List of Glee characters

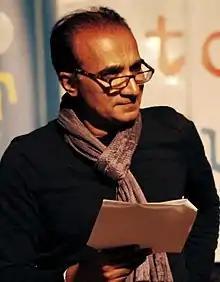
Iqbal Theba portrays Principal Figgins.

Rebecca Faye "Becky" Jackson (Lauren Potter, narration as Queen Elizabeth II provided by an uncredited Helen Mirren) is a member of the Cheerios with Down syndrome, who becomes a sidekick to Sue. Becky appears in three episodes of the first season, "Wheels", "The Power of Madonna" and "Home" and returns in the second season as cheerleading coach Sue Sylvester's assistant. Becky does everything Sue tells her to do, including heckling the glee club in "A Night of Neglect", though her honest reactions to events have an effect on Sue. Becky is briefly kicked off the cheerleading squad by Sue in "Funeral" after Sue's sister, who also has Down Syndrome, dies; Becky asks to join the glee club, but she is told that it's too late in the show choir season, though she is offered a spot next year. Sue then apologizes to Becky, reinstates her, and tells Becky she'll be captain of the Cheerios in the fall. To Becky's dismay, when the third season commences she is not the sole captain, but is made co-captain with Santana. She also assists Sue with her Congressional campaign, though Sue loses the race. In the episode "Yes/No", she decides she wants Artie to be her boyfriend. She asks him out on a date, and while they do have a good time, he balks at a more serious relationship, to her great disappointment. Sue comforts her afterward. When Becky fails to get enough nominations to be on the ballot for senior class prom queen, she is very upset, and joins the anti-prom set up by Rachel and Kurt. She wins a game of strip poker with Puck after the others go to the prom after all, and he crowns the two of them the anti-prom king and queen. They then go to the real prom, and she helps him spike Sue's punch bowl. Becky is still a student at McKinley in the fourth season, still a Cheerio, and still Sue's aide-de-camp. In "Feud", Sue names her Cheerios co-captain again, along with the newly recruited Blaine Anderson. Becky is frightened in "Shooting Star" about having to leave McKinley when she graduates, so she brings her father's gun to school as protection, but it accidentally goes off when Sue tries to get Becky to give her the gun. Sue takes the blame for having the gun, which she gets rid of, and is fired by Principal Figgins. Becky wants Sue to come back to McKinley, and later misbehaves in "Lights Out" so that Roz Washington, who has taken over as coach of the Cheerios, brings her to the principal's office, as she wants to tell Figgins something important. According to Sue, when she returns as principal at the beginning of the fifth season, Becky did confess to having brought the gun to school, and is suspended for one month. Artie later encourages Becky to go to college, and Becky visits the University of Cincinnati. She graduates in the second part of the 100th episode, "New Directions". She returns in the final season during homecoming, and in the series finale, she become the head of the secret service for the vice president Sue.